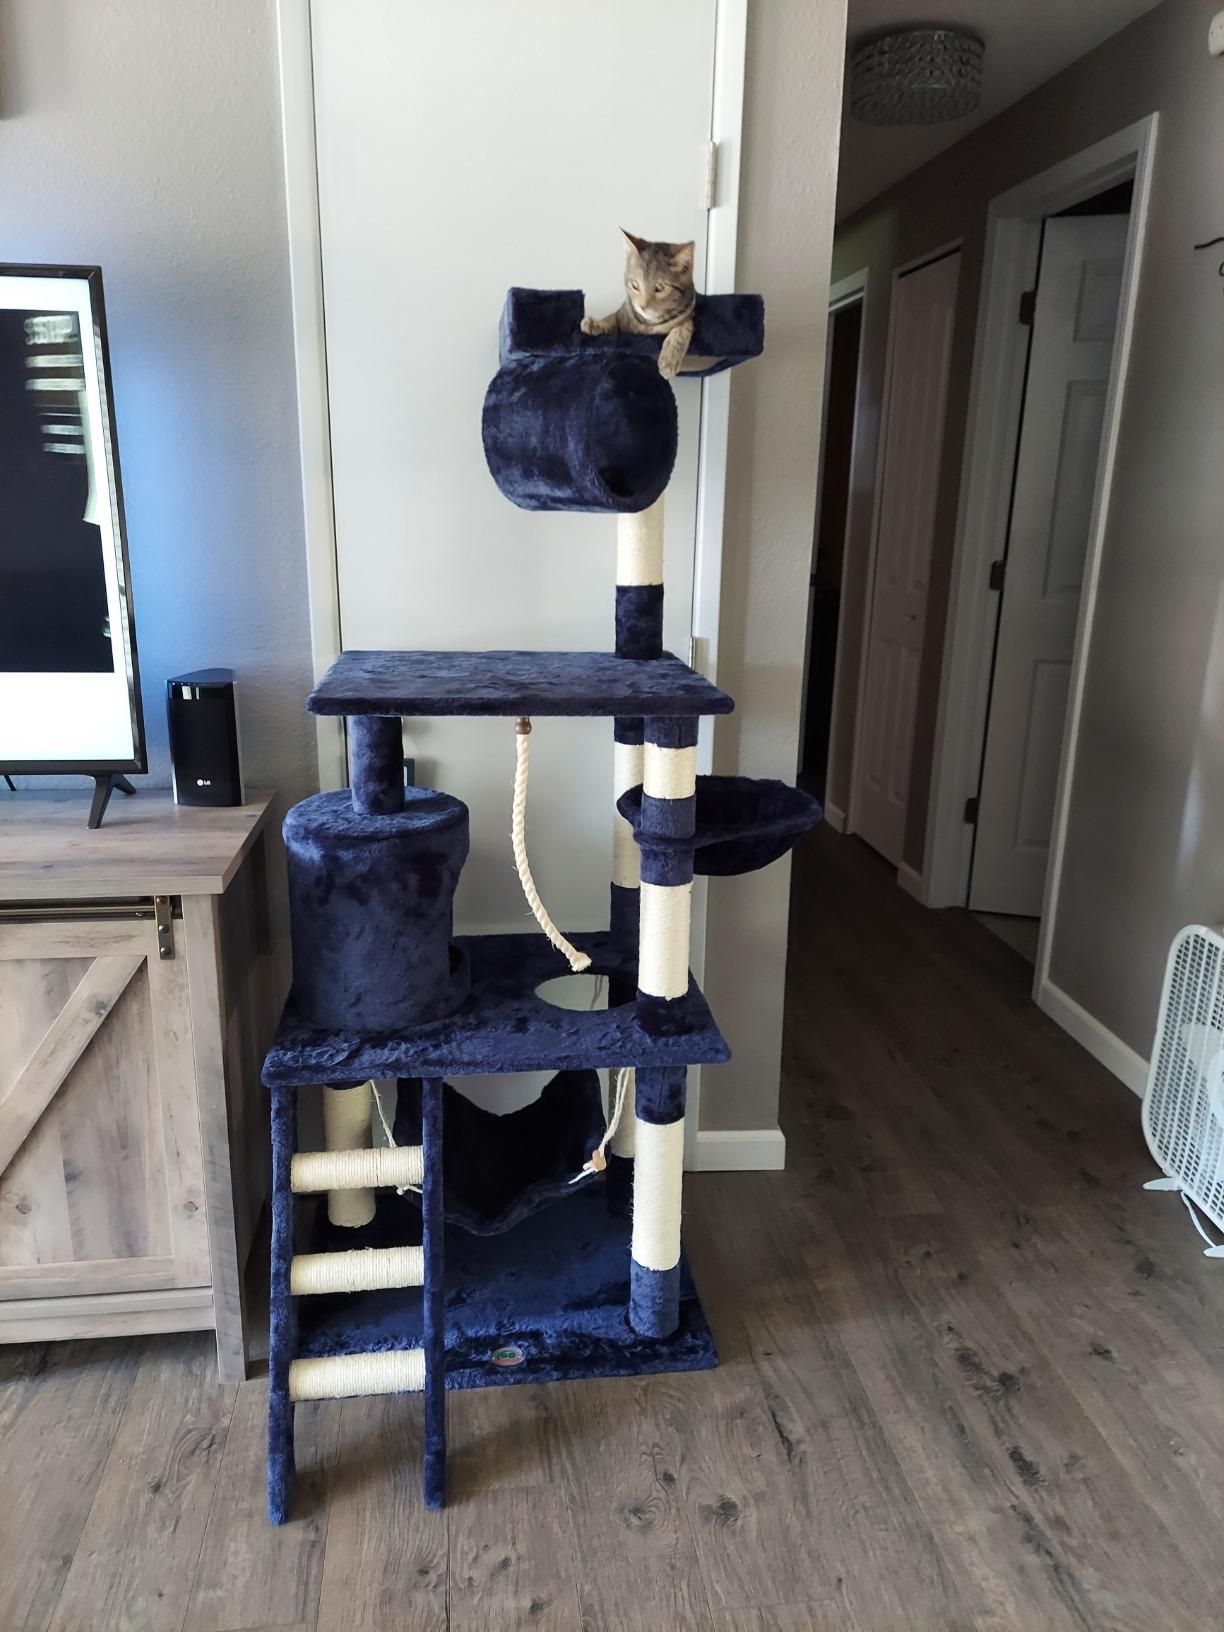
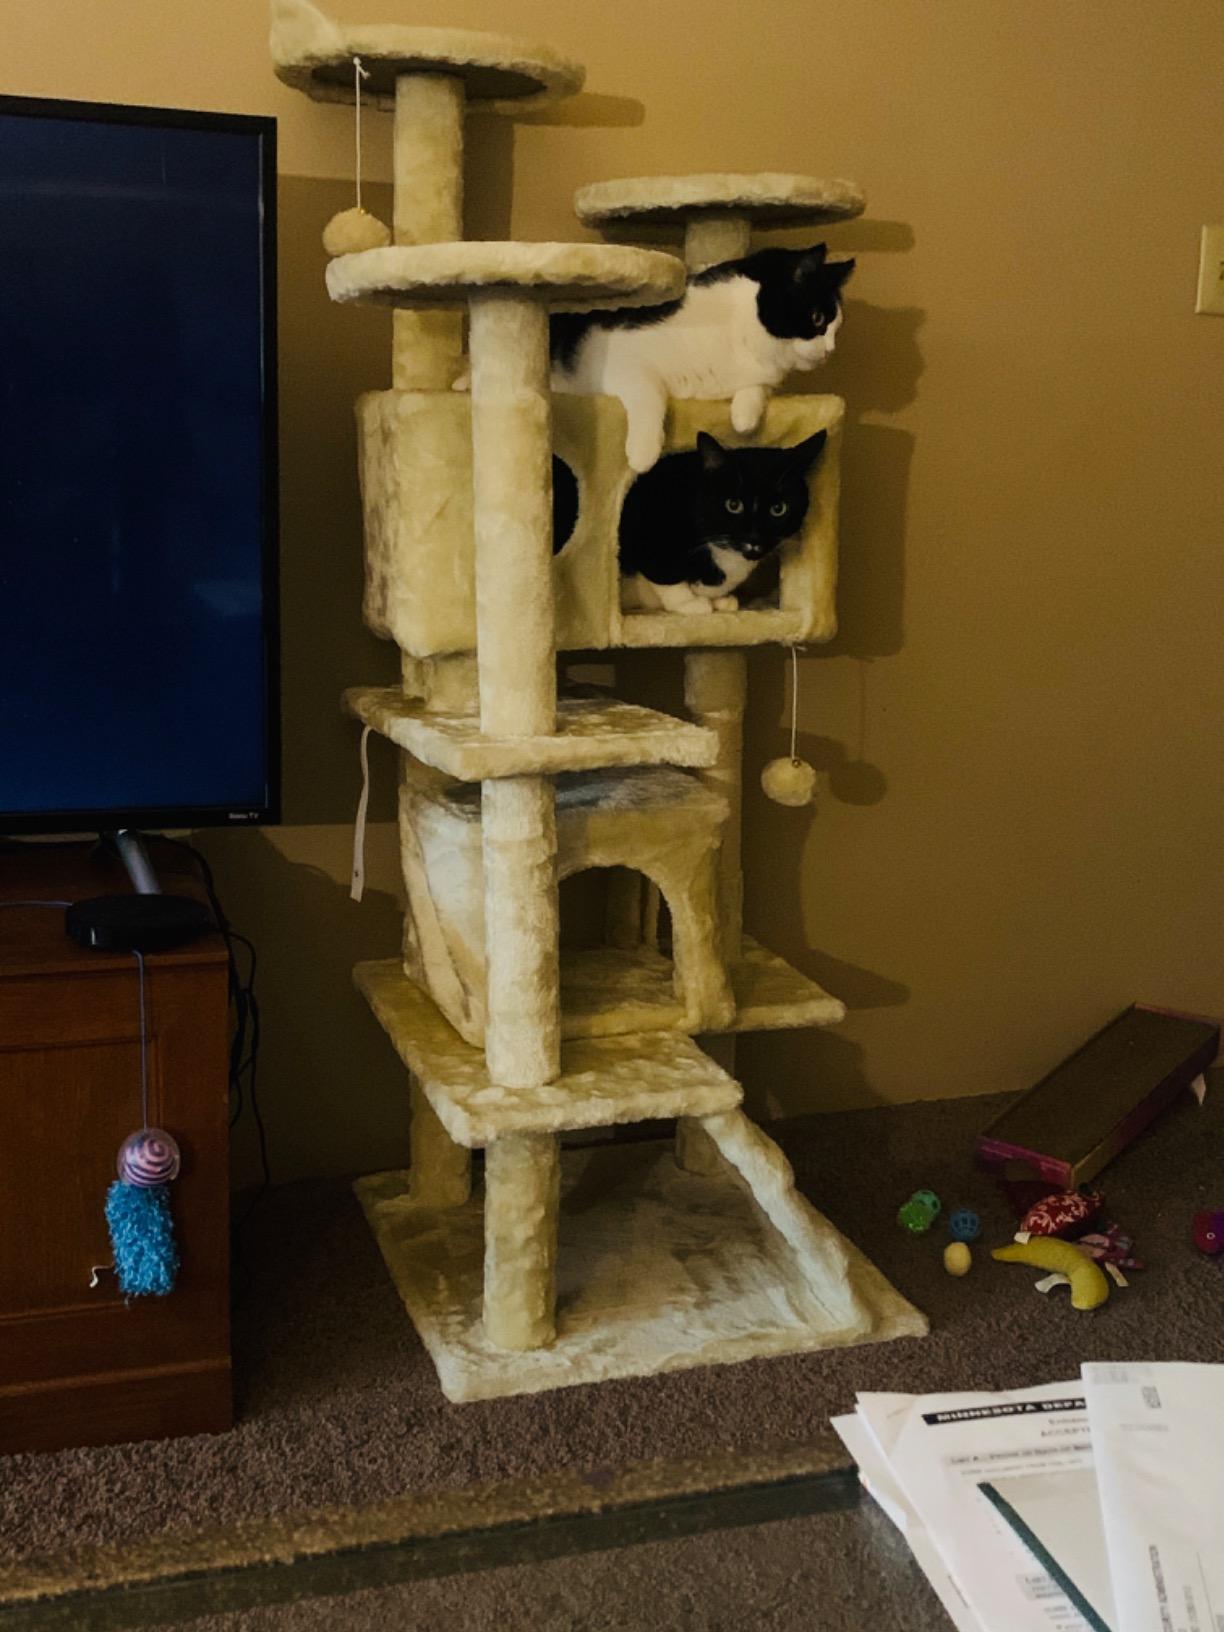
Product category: items_cat tree
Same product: no